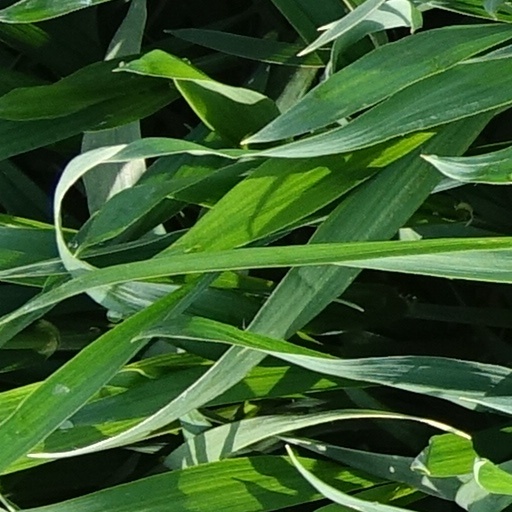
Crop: wheat